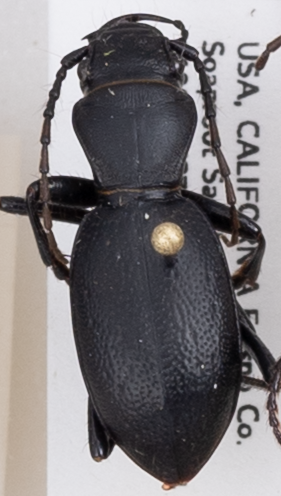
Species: Omus californicus
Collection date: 2018-06-18
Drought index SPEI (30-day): -0.574
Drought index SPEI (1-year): -0.32
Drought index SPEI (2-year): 0.8